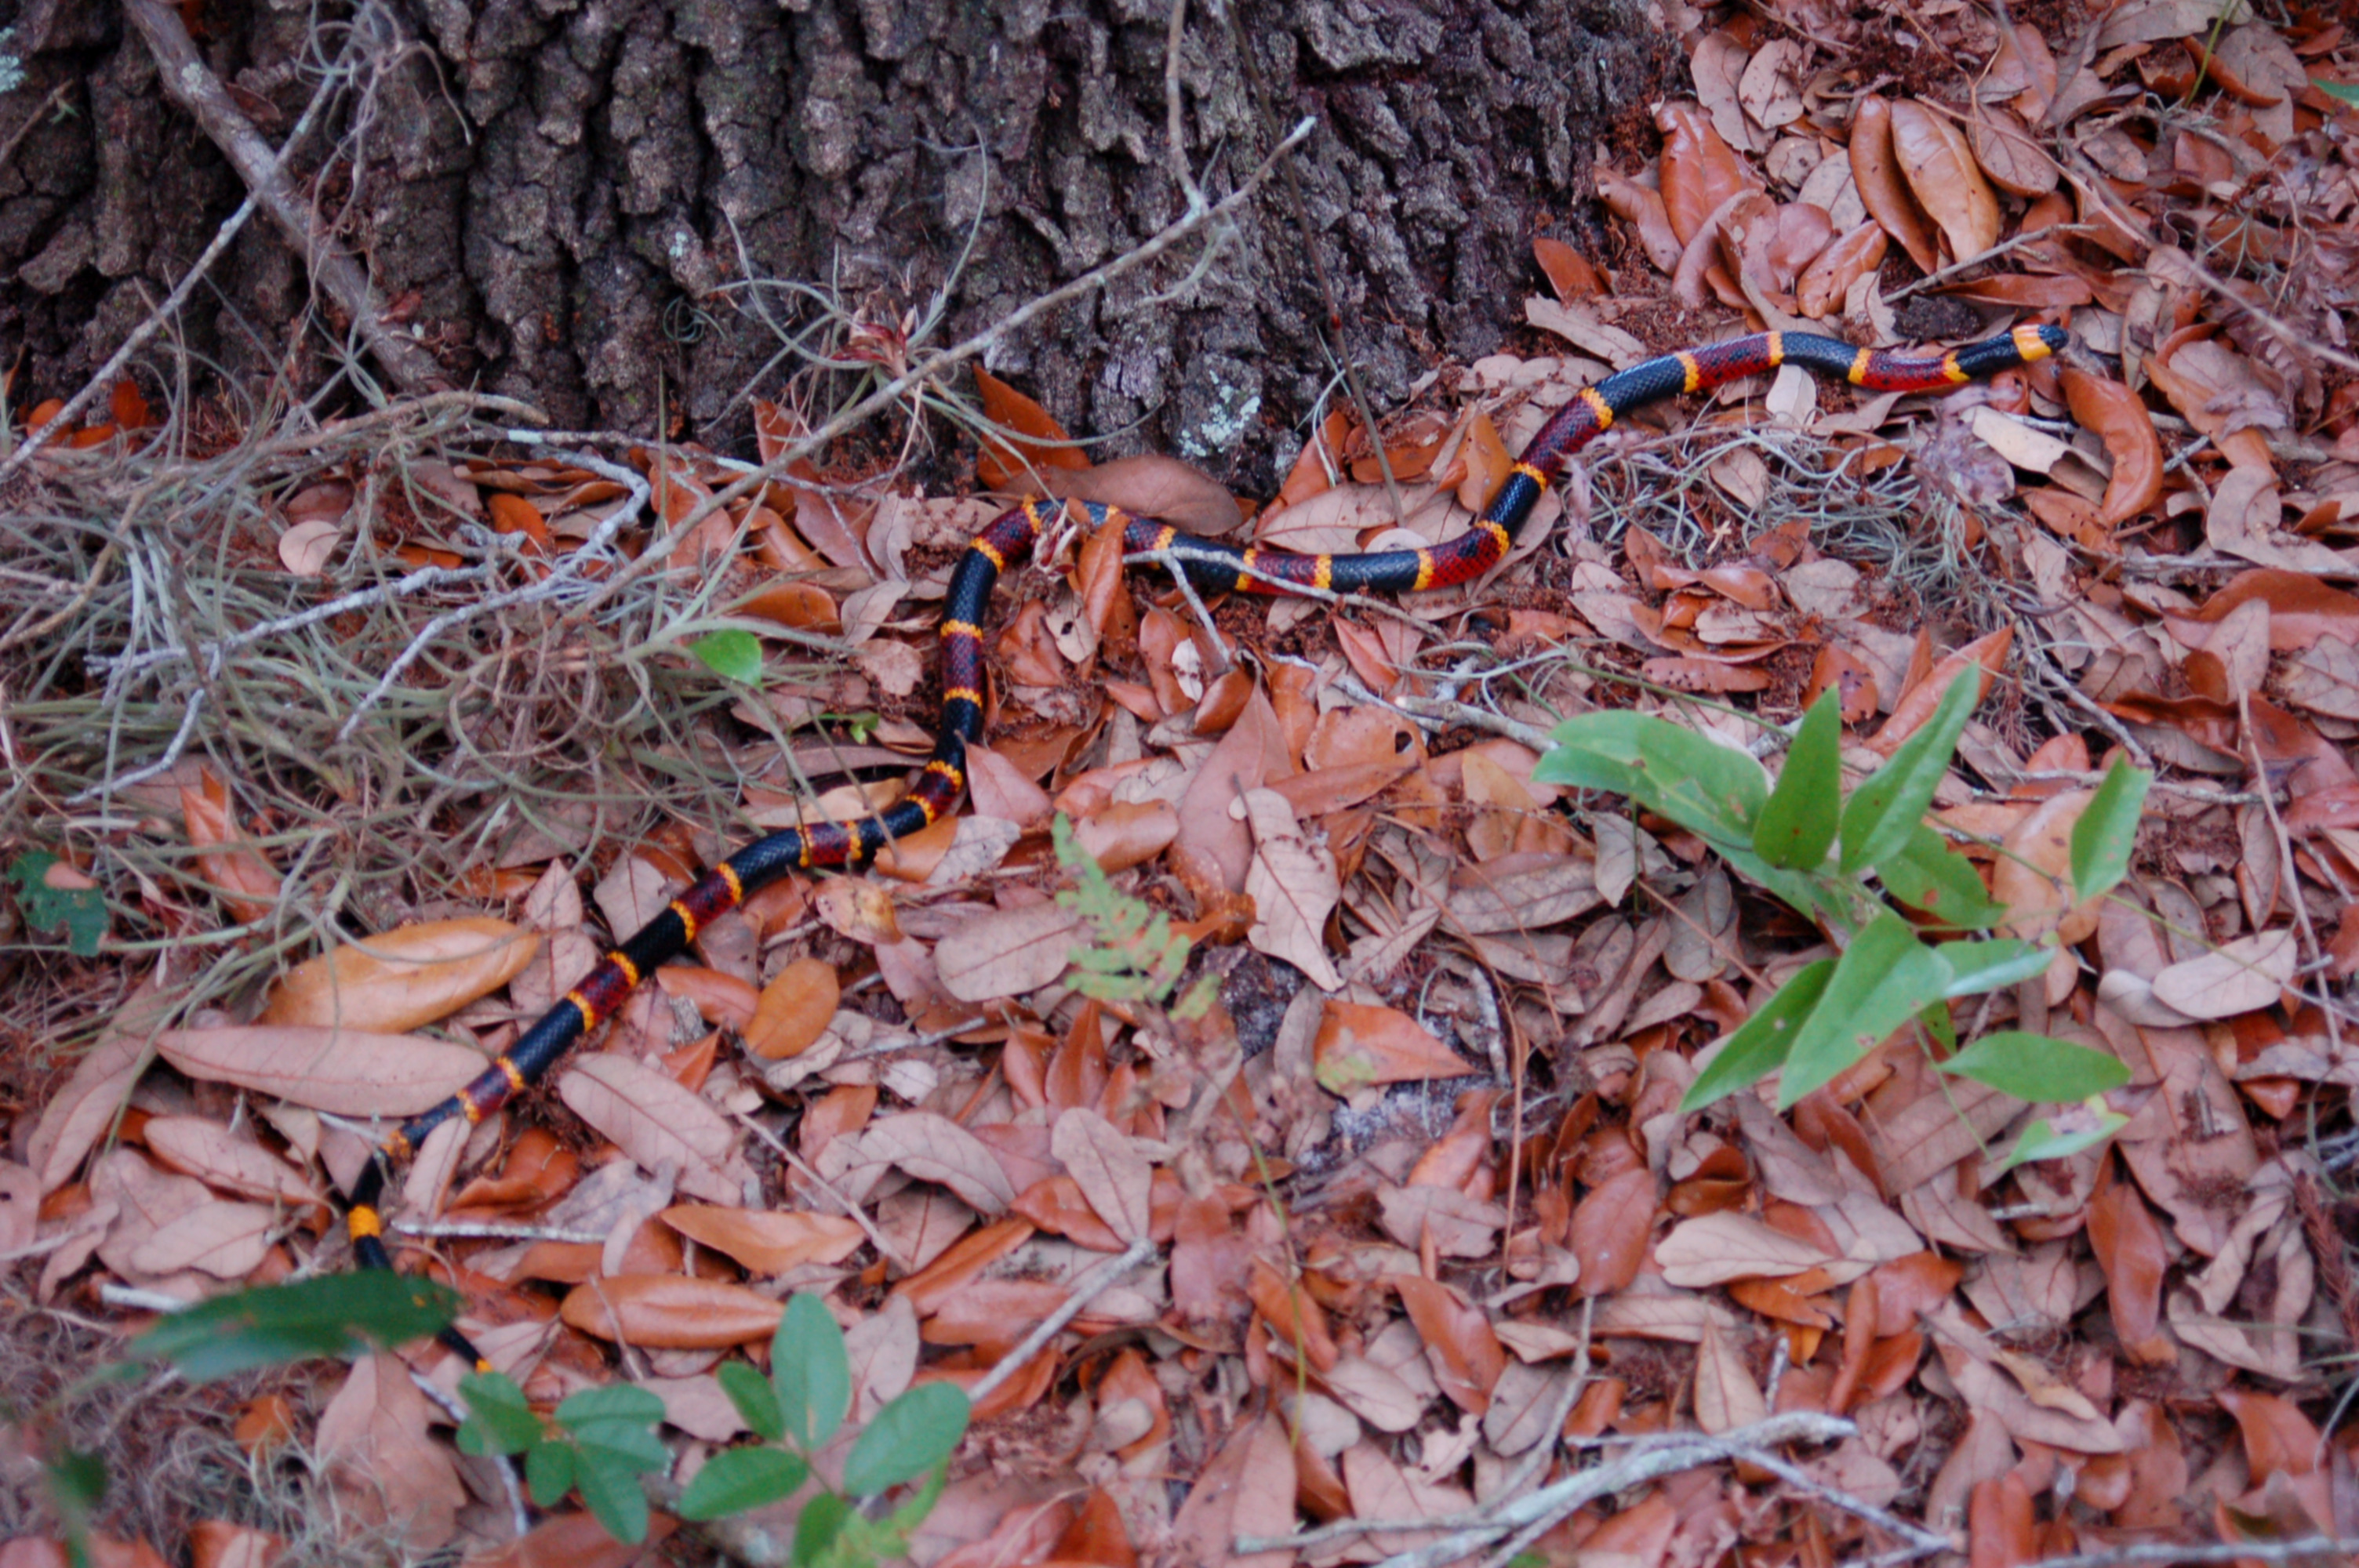
PEAR Park, Palatlakaha, central, florida, coral snake, micrurus fulvius, poisoonous, wildlife, snakes, reptiles, leaf, grass, adaptation, organism, plant, tree, twig, groundcover, soil, mulch